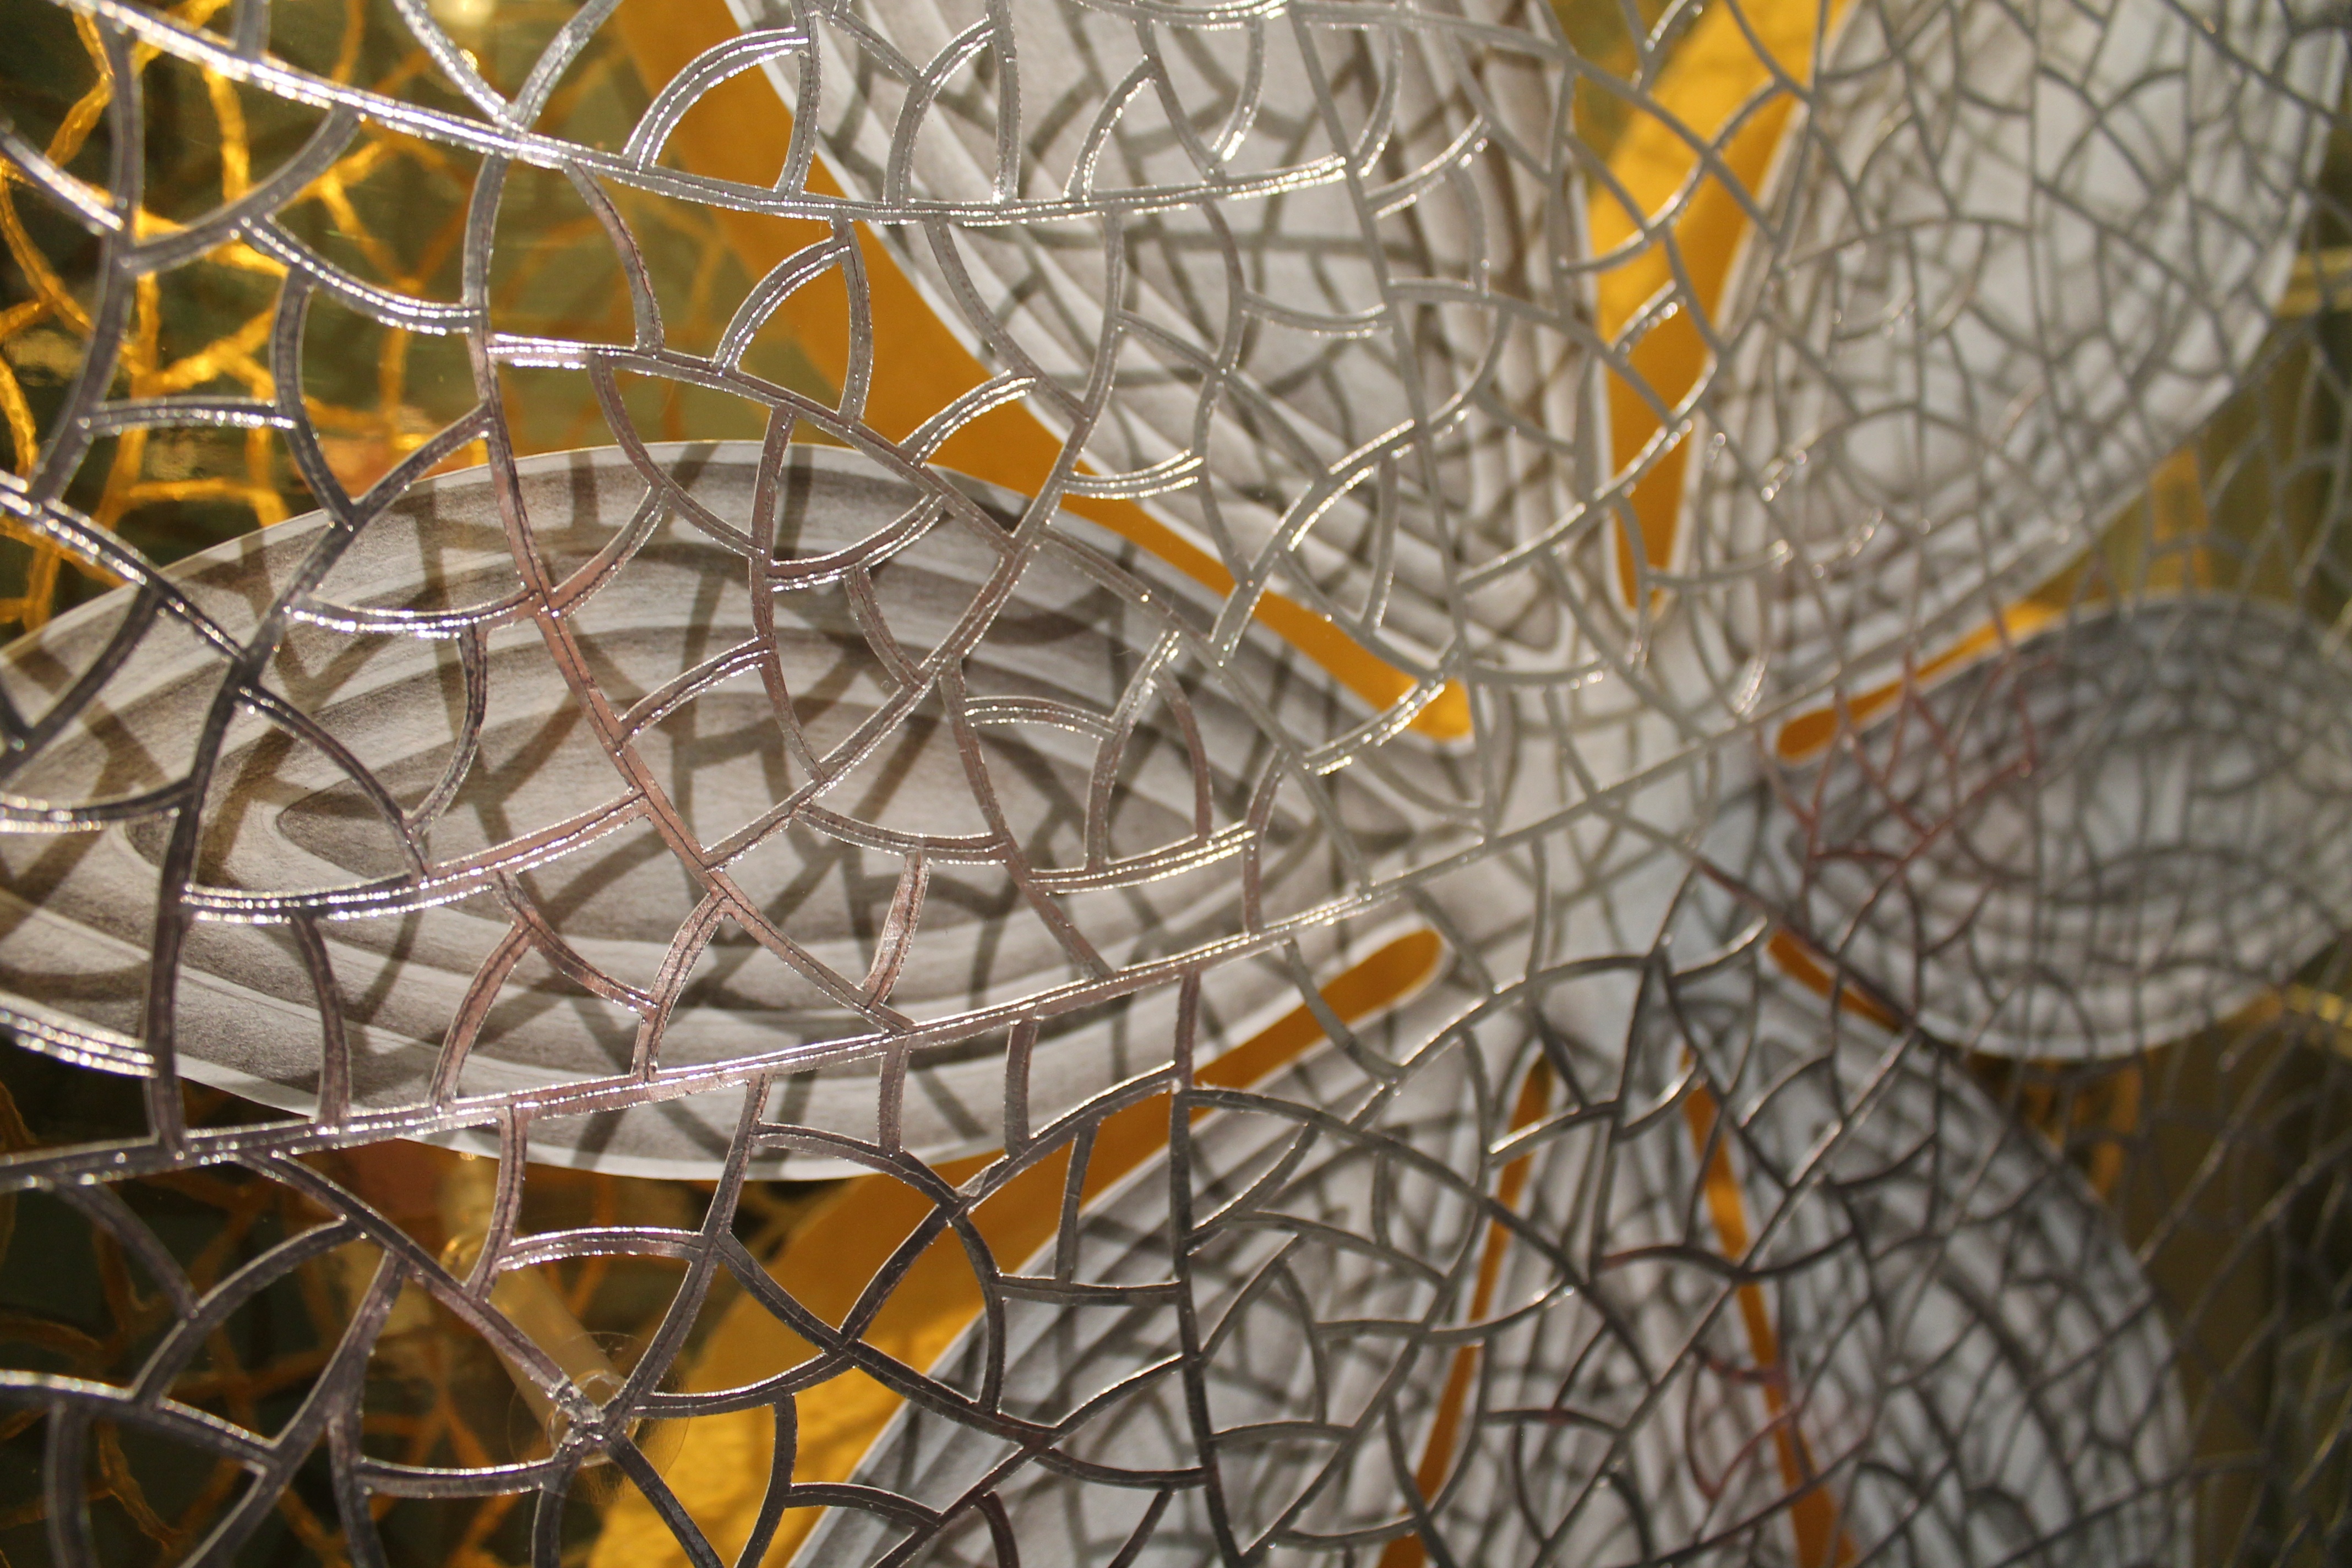
structure, pattern, artist, paper, material, artwork, art, drawing, design, symmetry, mosaic, artists